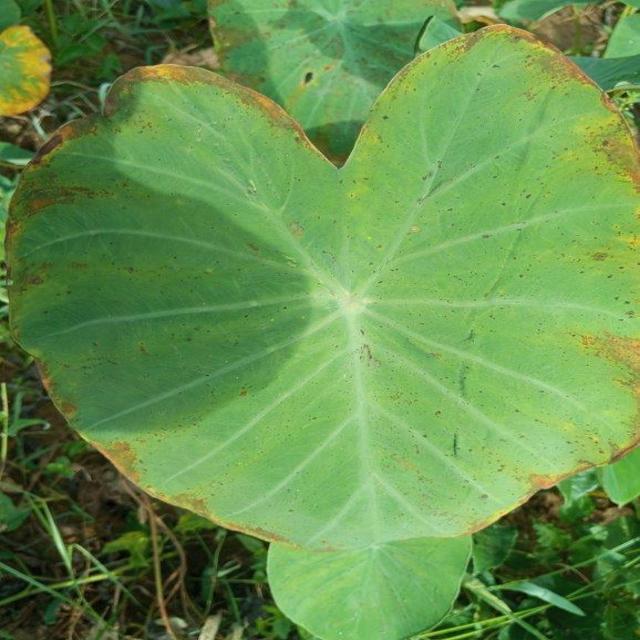
Label: Early_Blight